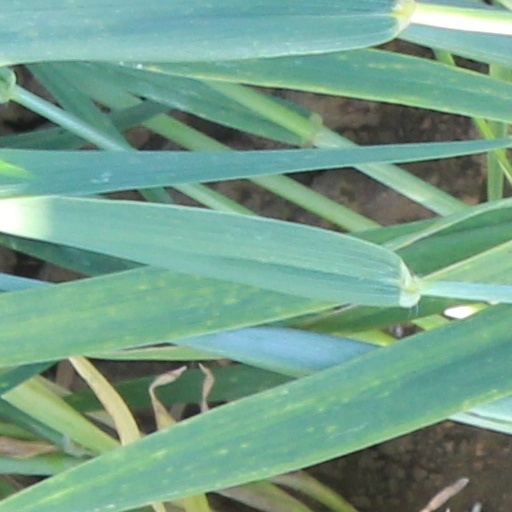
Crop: wheat